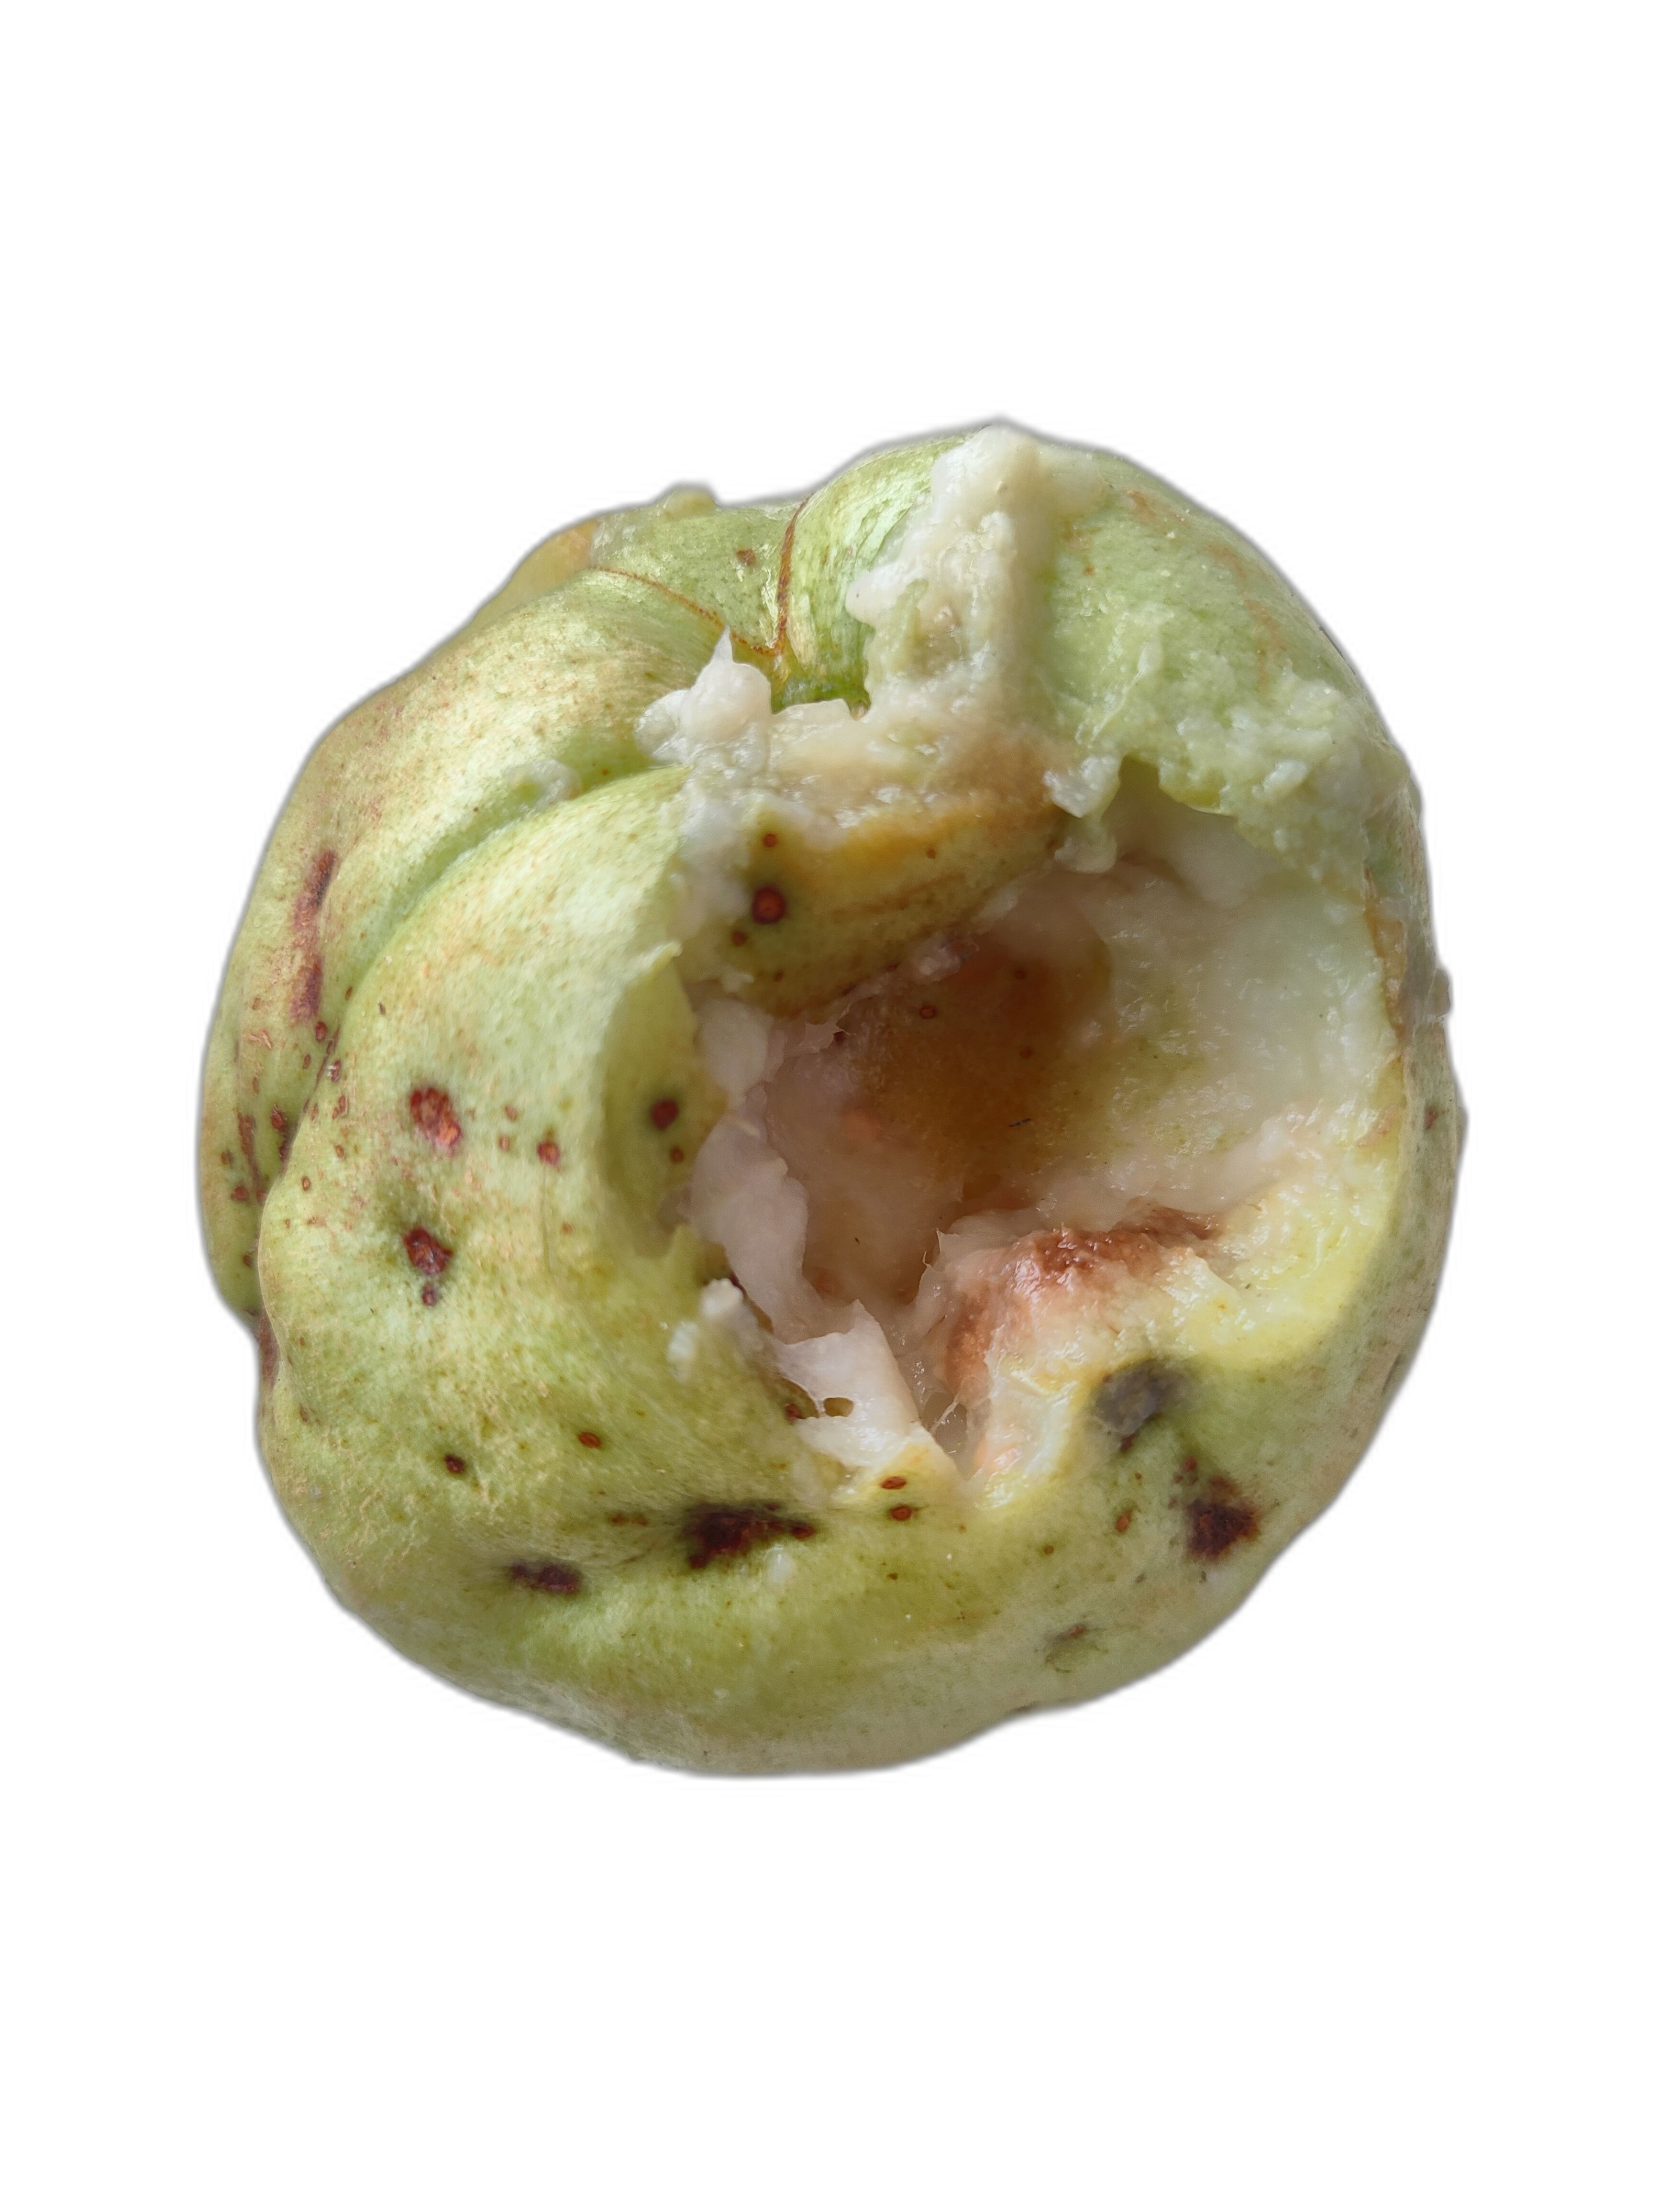
Plant part: fruit
Disease: Styler end root